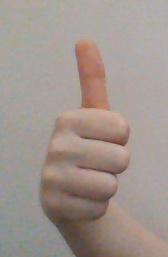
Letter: aleff